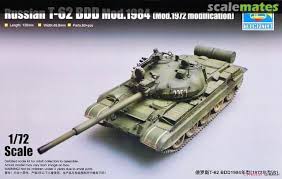
Label: Tank